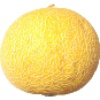
Label: Cantaloupe 1